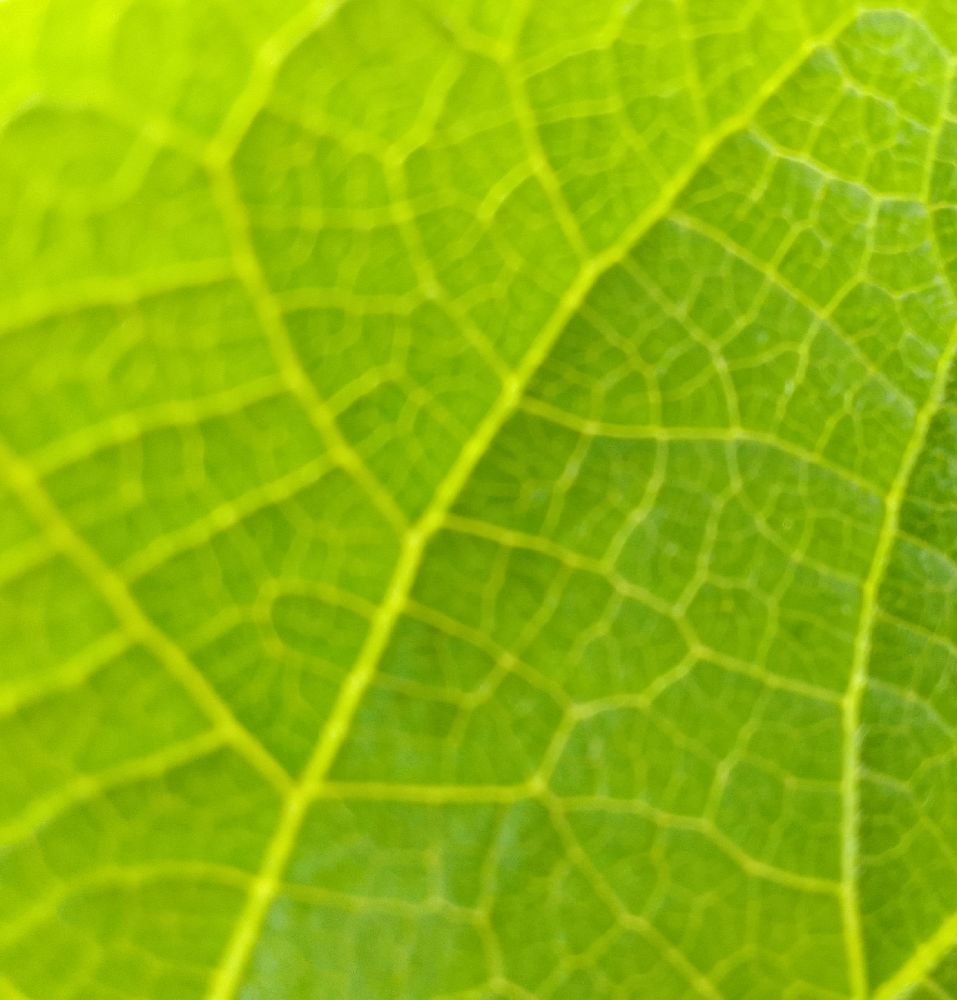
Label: healthy